Sanford and Son

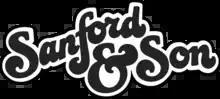

Sanford and Son is an American sitcom television series that aired on NBC from January 14, 1972, to March 25, 1977. It was based on the British sitcom "Steptoe and Son", which initially aired on BBC1 in the United Kingdom from 1962 to 1974.